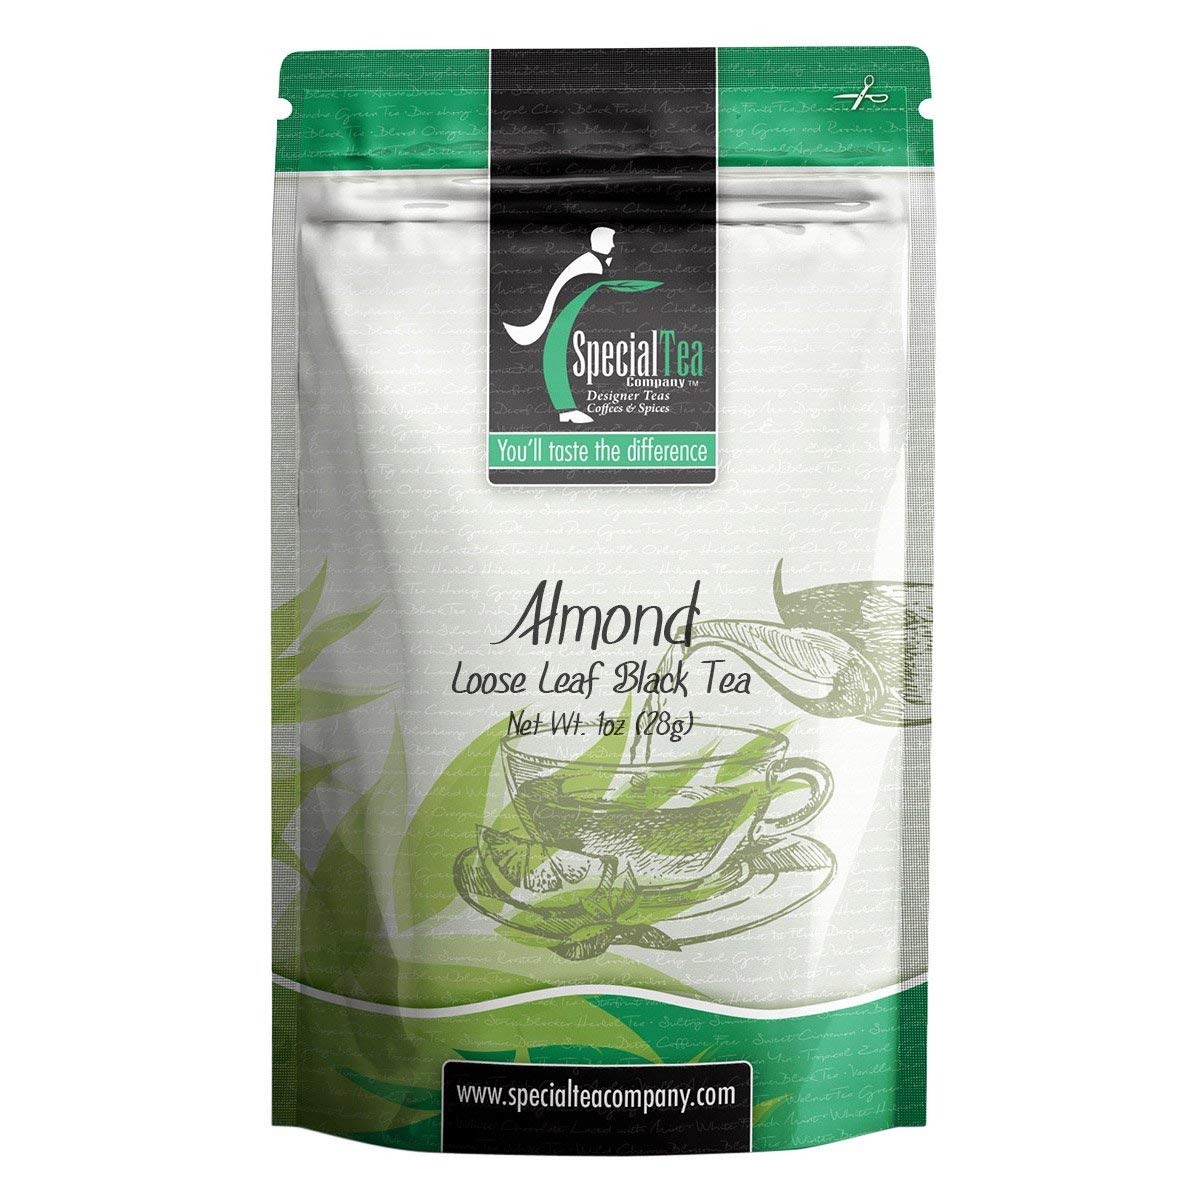
Item Name: Special Tea Almond Tea Loose Black Tea, 1 oz
Bullet Point 1: Makes about 10 - 12 cups of tea.
Bullet Point 2: Premium gourmet loose leaf tea. The tangy, bright and perfectly balanced flavors of Ceylon black tea, with nutty sweetness upfront and a balanced, clean astringency. The tangy, bright and perfectly balanced flavors of Ceylon black tea, with nutty sweetness upfront and a balanced, clean astringency.
Bullet Point 3: Premium tea leaves have all their essential oils intact, so the flavor, quality and health benefits are maintained.
Bullet Point 4: Packed in a reseal able foil pouch to retain freshness.
Bullet Point 5: Individually hand packed in the USA.
Value: 1.0
Unit: ounce

Price: 7.28